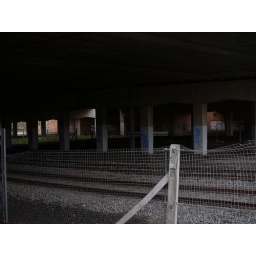
Railway graffiti under a road bridge near Sale Water Park